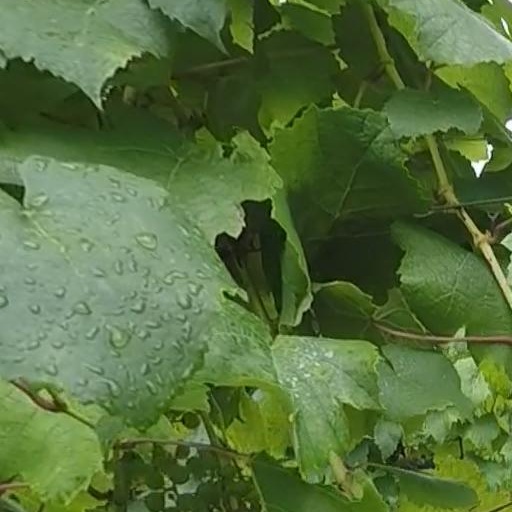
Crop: grape